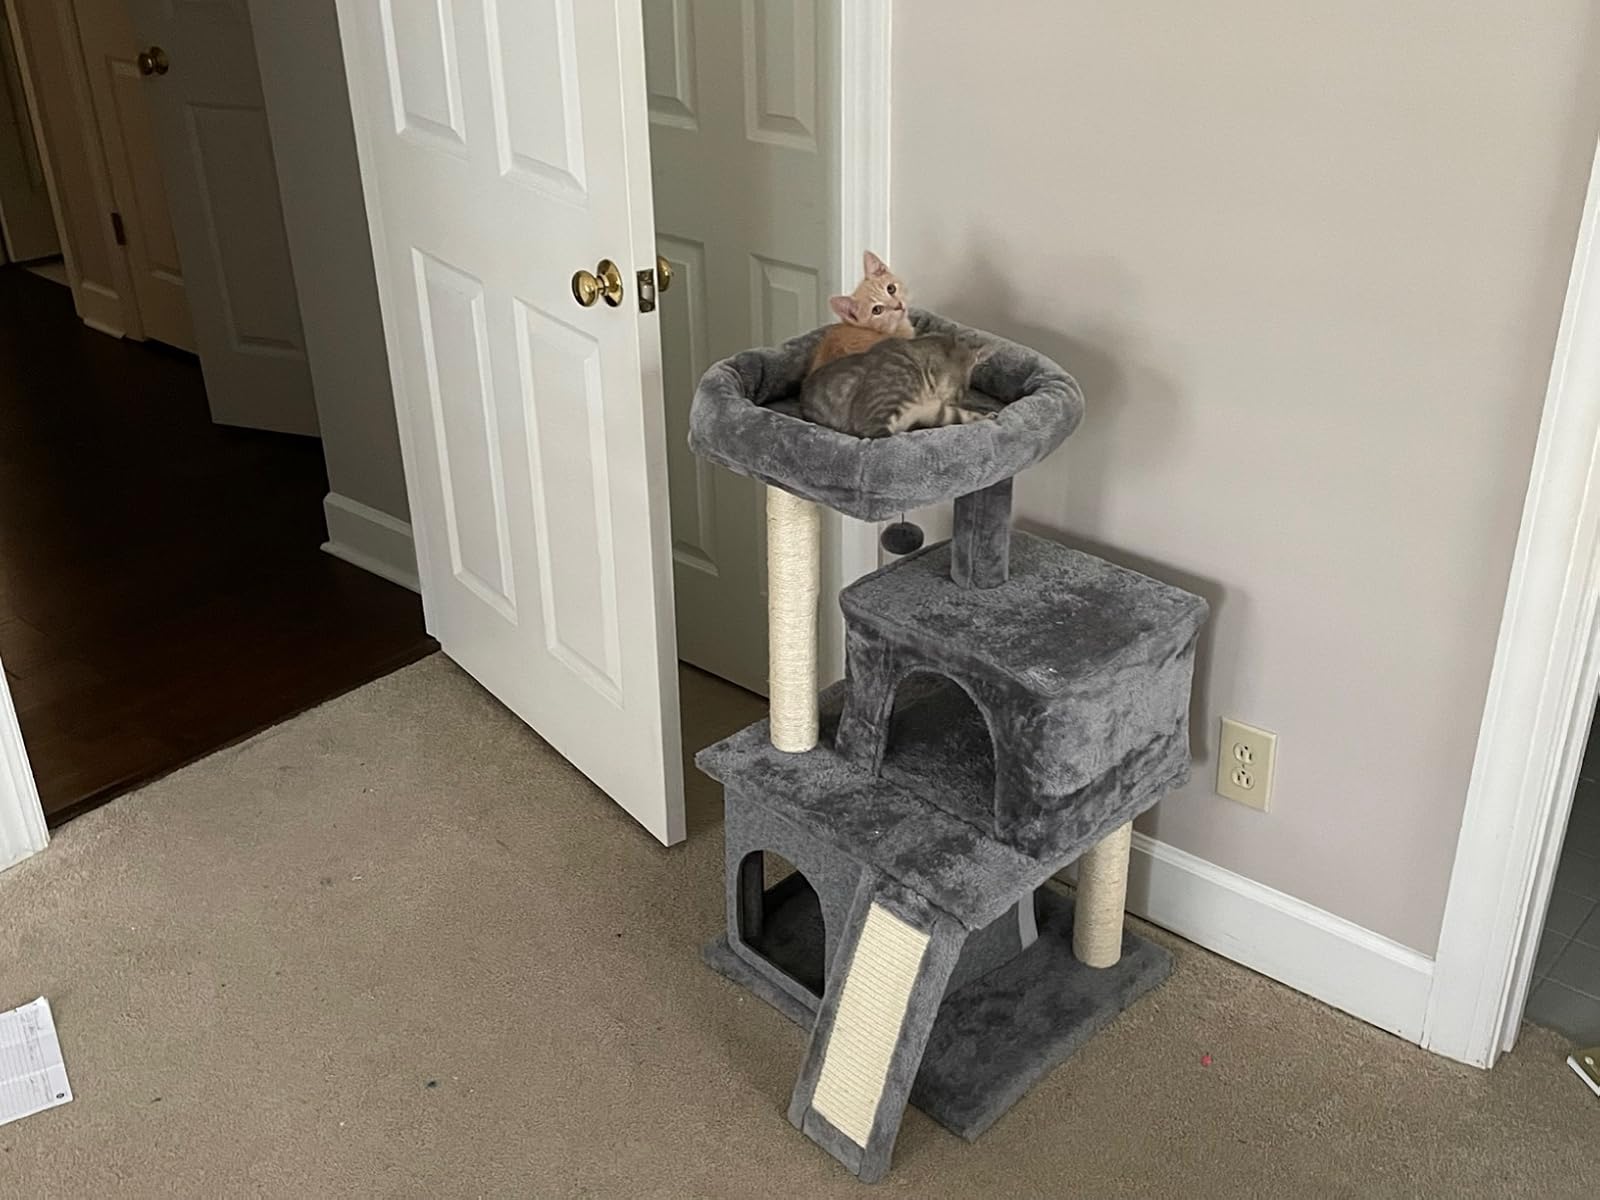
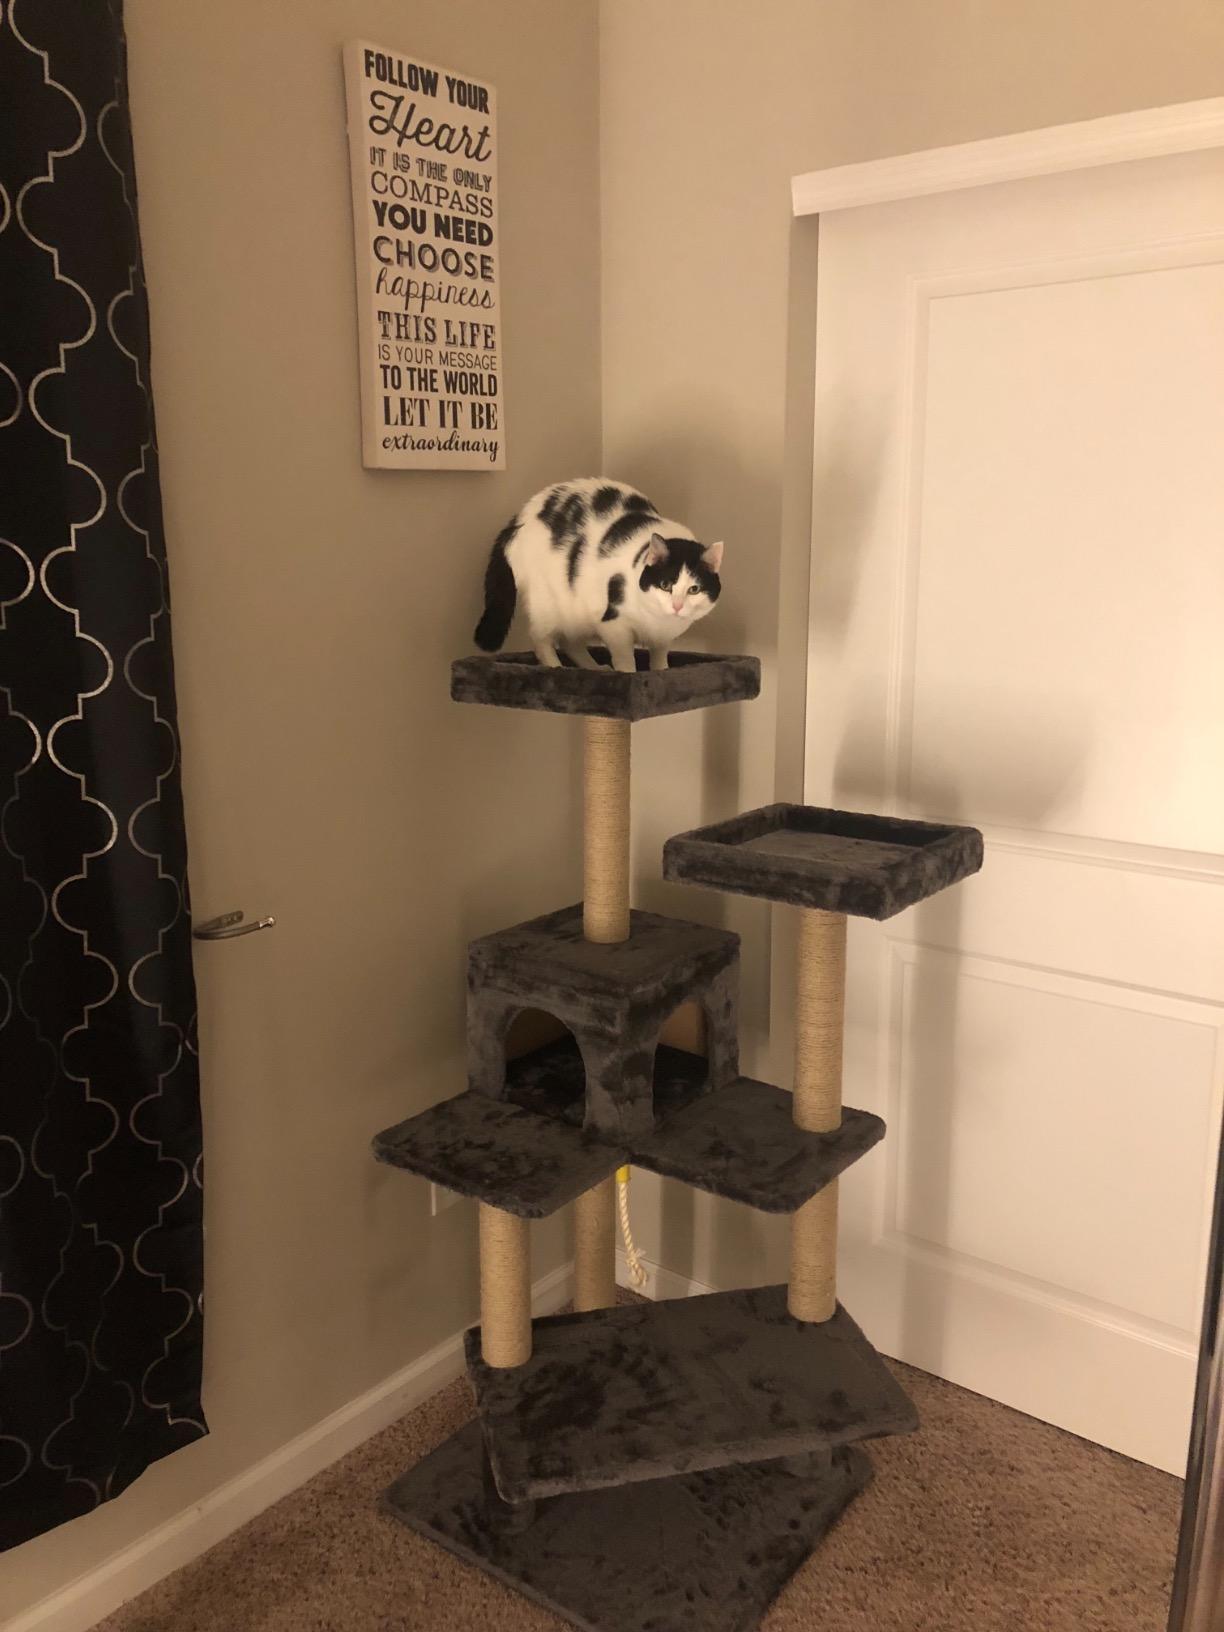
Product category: items_cat tree
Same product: no